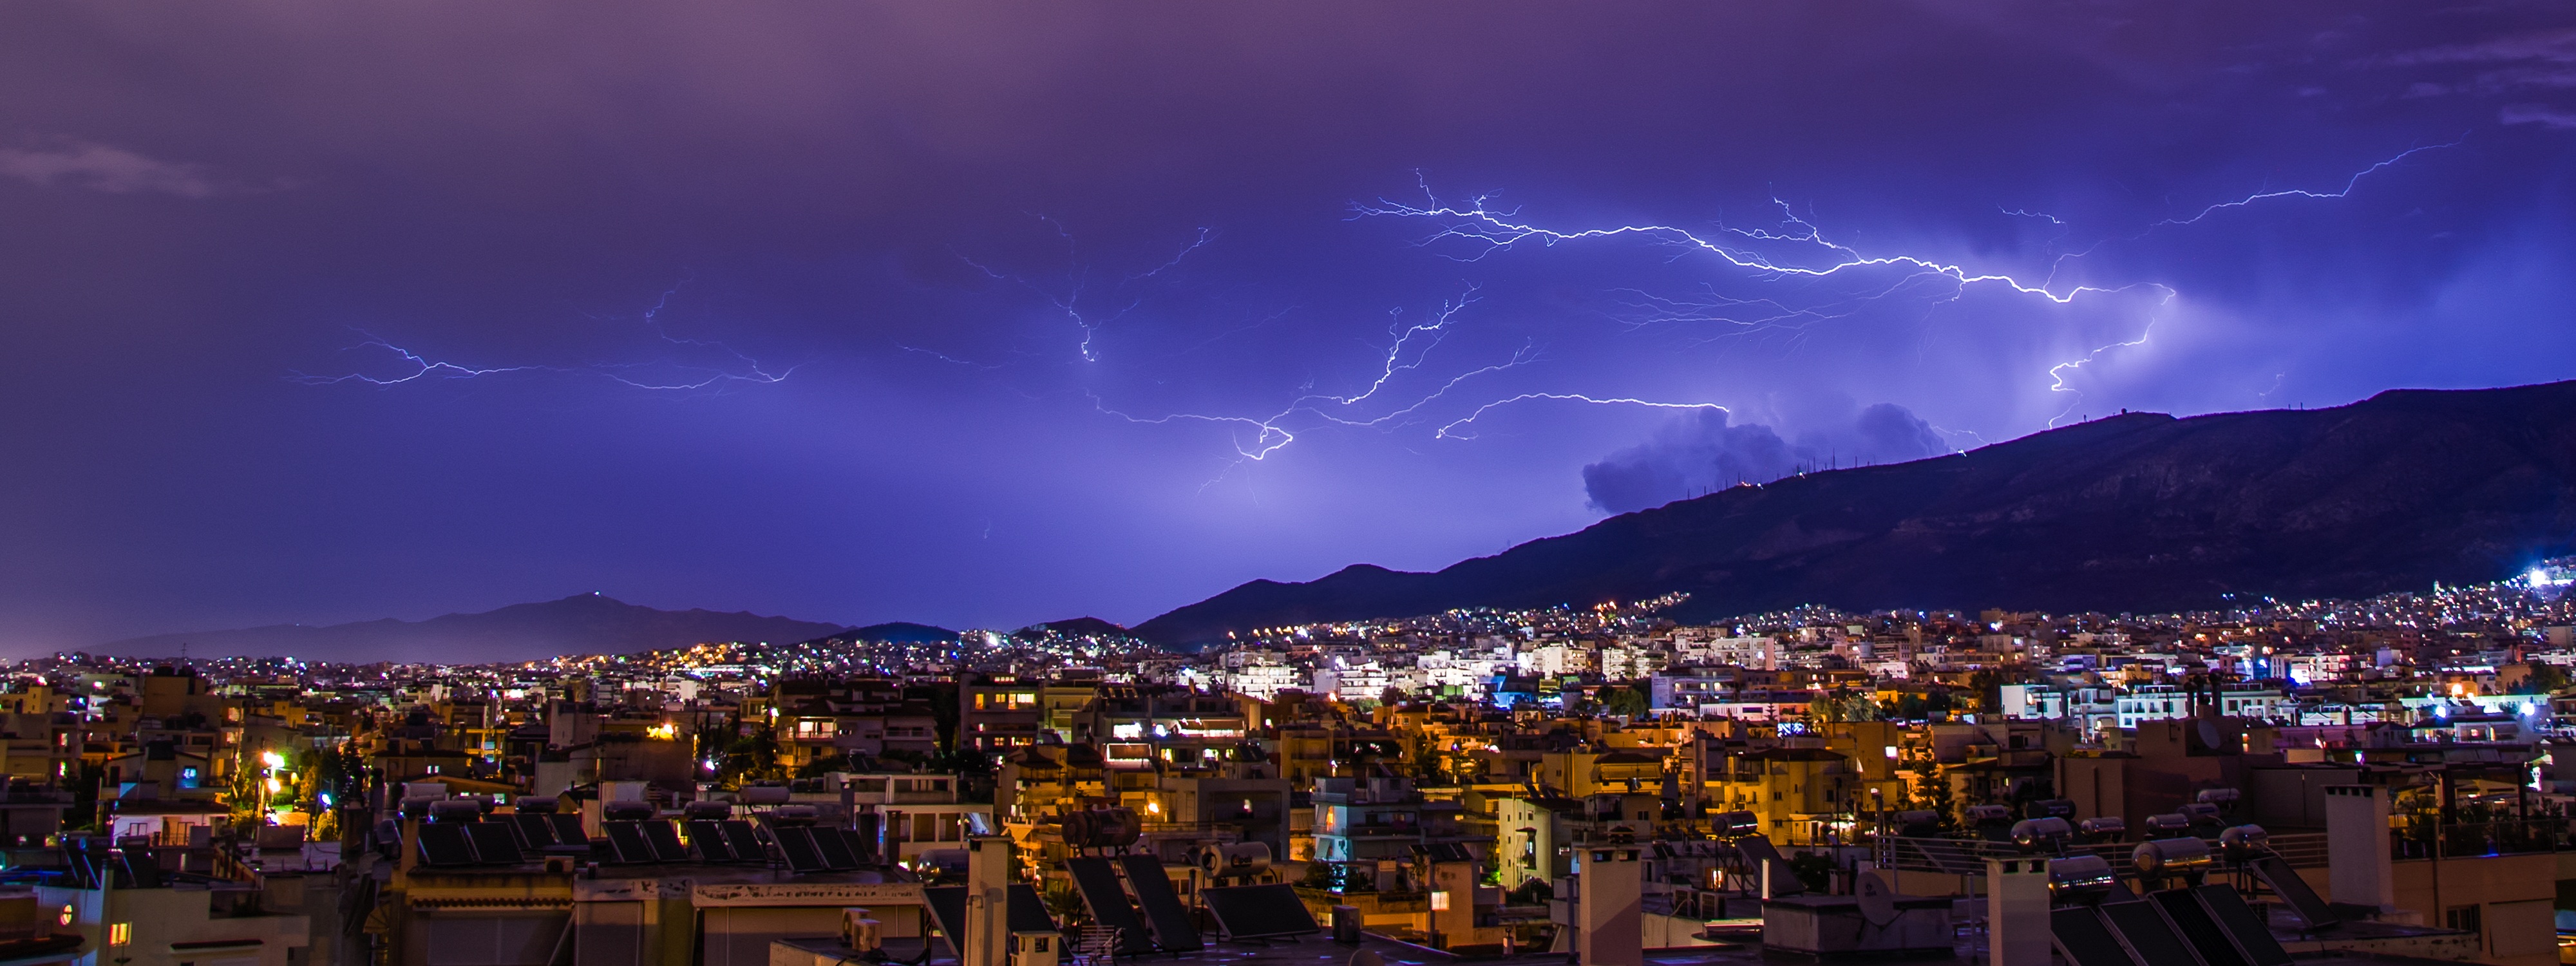
cloud, sky, night, cityscape, dusk, evening, scenery, weather, storm, lighting, lightning, thunder, bolt, thunderstorm, greece, athens, rainstorm, lightning storm